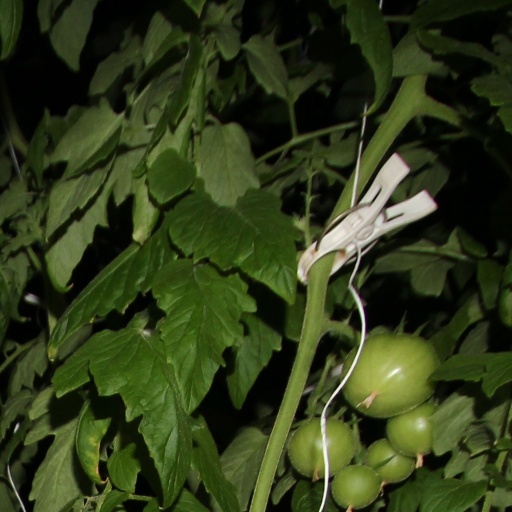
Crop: tomato